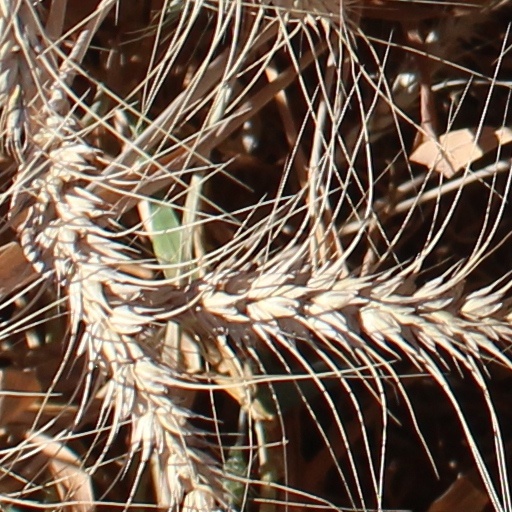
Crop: wheat